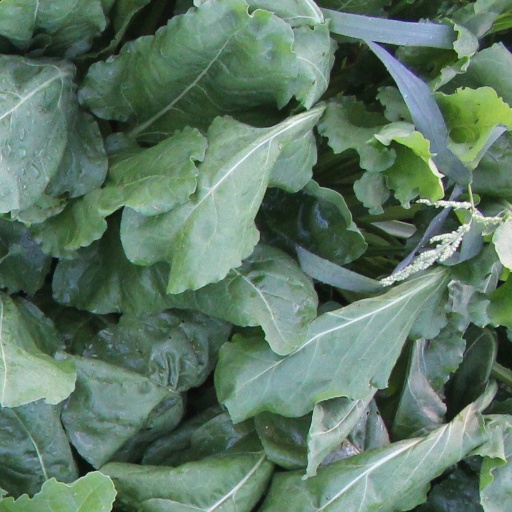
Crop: sugar beet